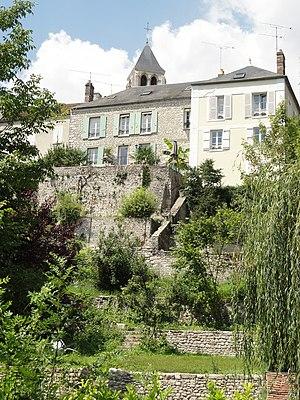
Maisons sur la rue de la Ville-Haute, depuis la rue du Bas-Larris.
Château-Landon est une commune française située dans le département de Seine-et-Marne en région Île-de-France.